Degree of reaction

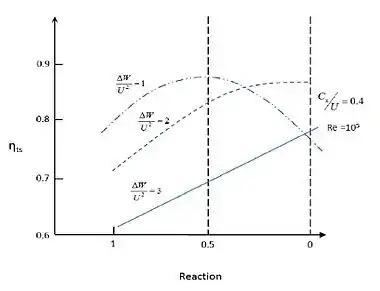
Figure 3. Influence of reaction on total-to-static efficiency with fixed value of stage loading factor

The Figure 3 alongside shows the variation of total-to-static efficiency at different blade loading coefficient with the degree of reaction.